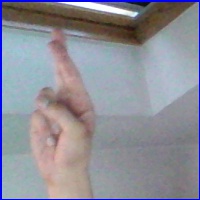
Letra: R